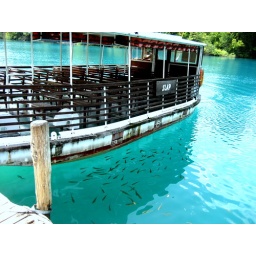
Crystal clear waters at the Plitvice lakes enables you to see Everything swimming around you....a fish's paradise